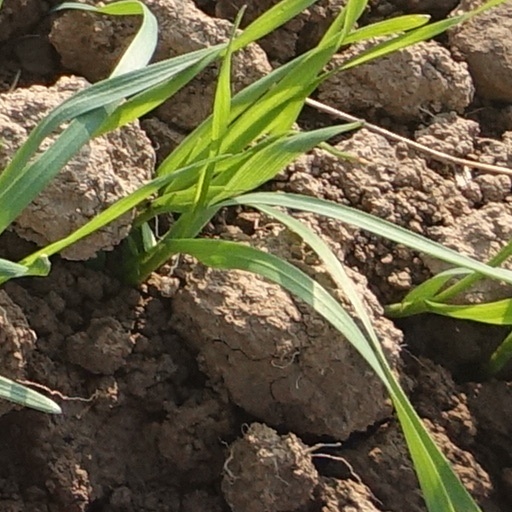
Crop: wheat